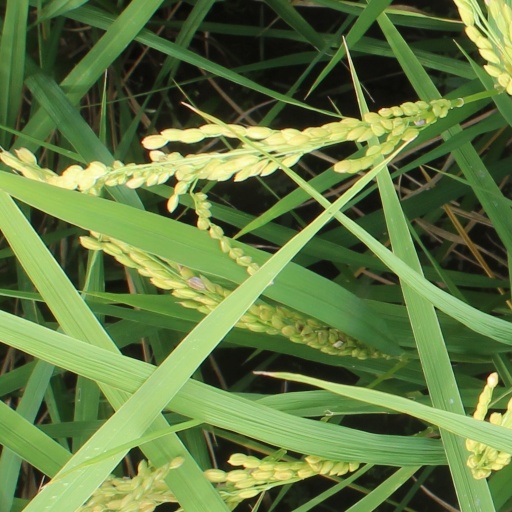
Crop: rice